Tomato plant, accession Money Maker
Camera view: vertical (180 deg); turntable rotation: 240 degrees
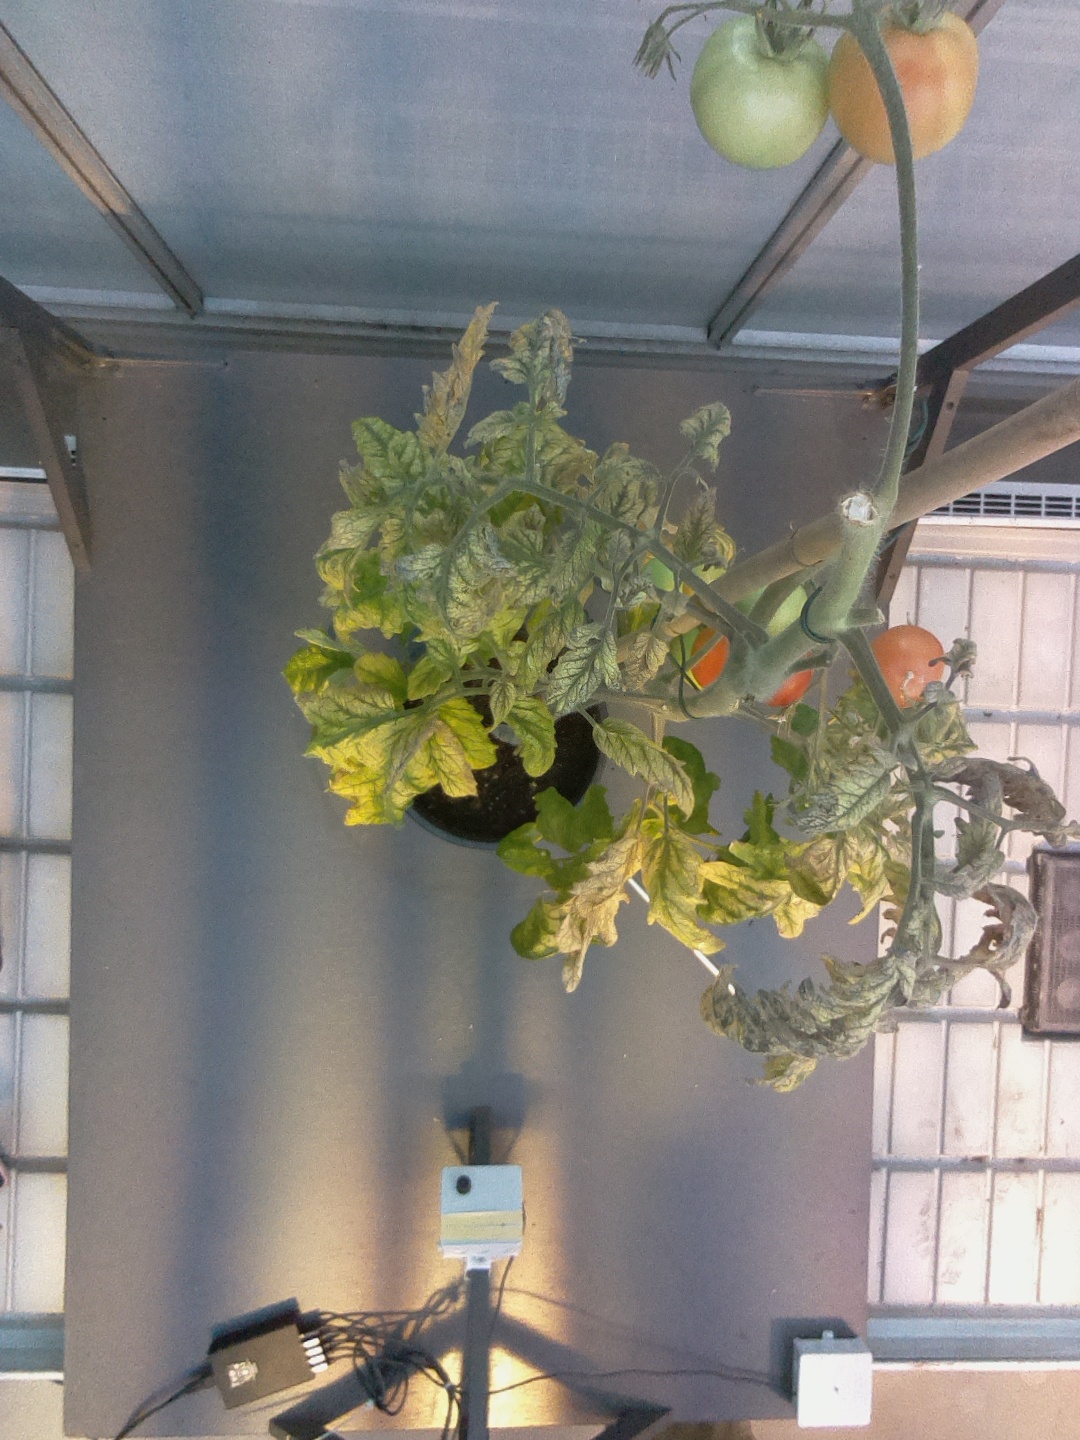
BBCH growth stage 83: 30%-40% of fruits show typical fully ripe color